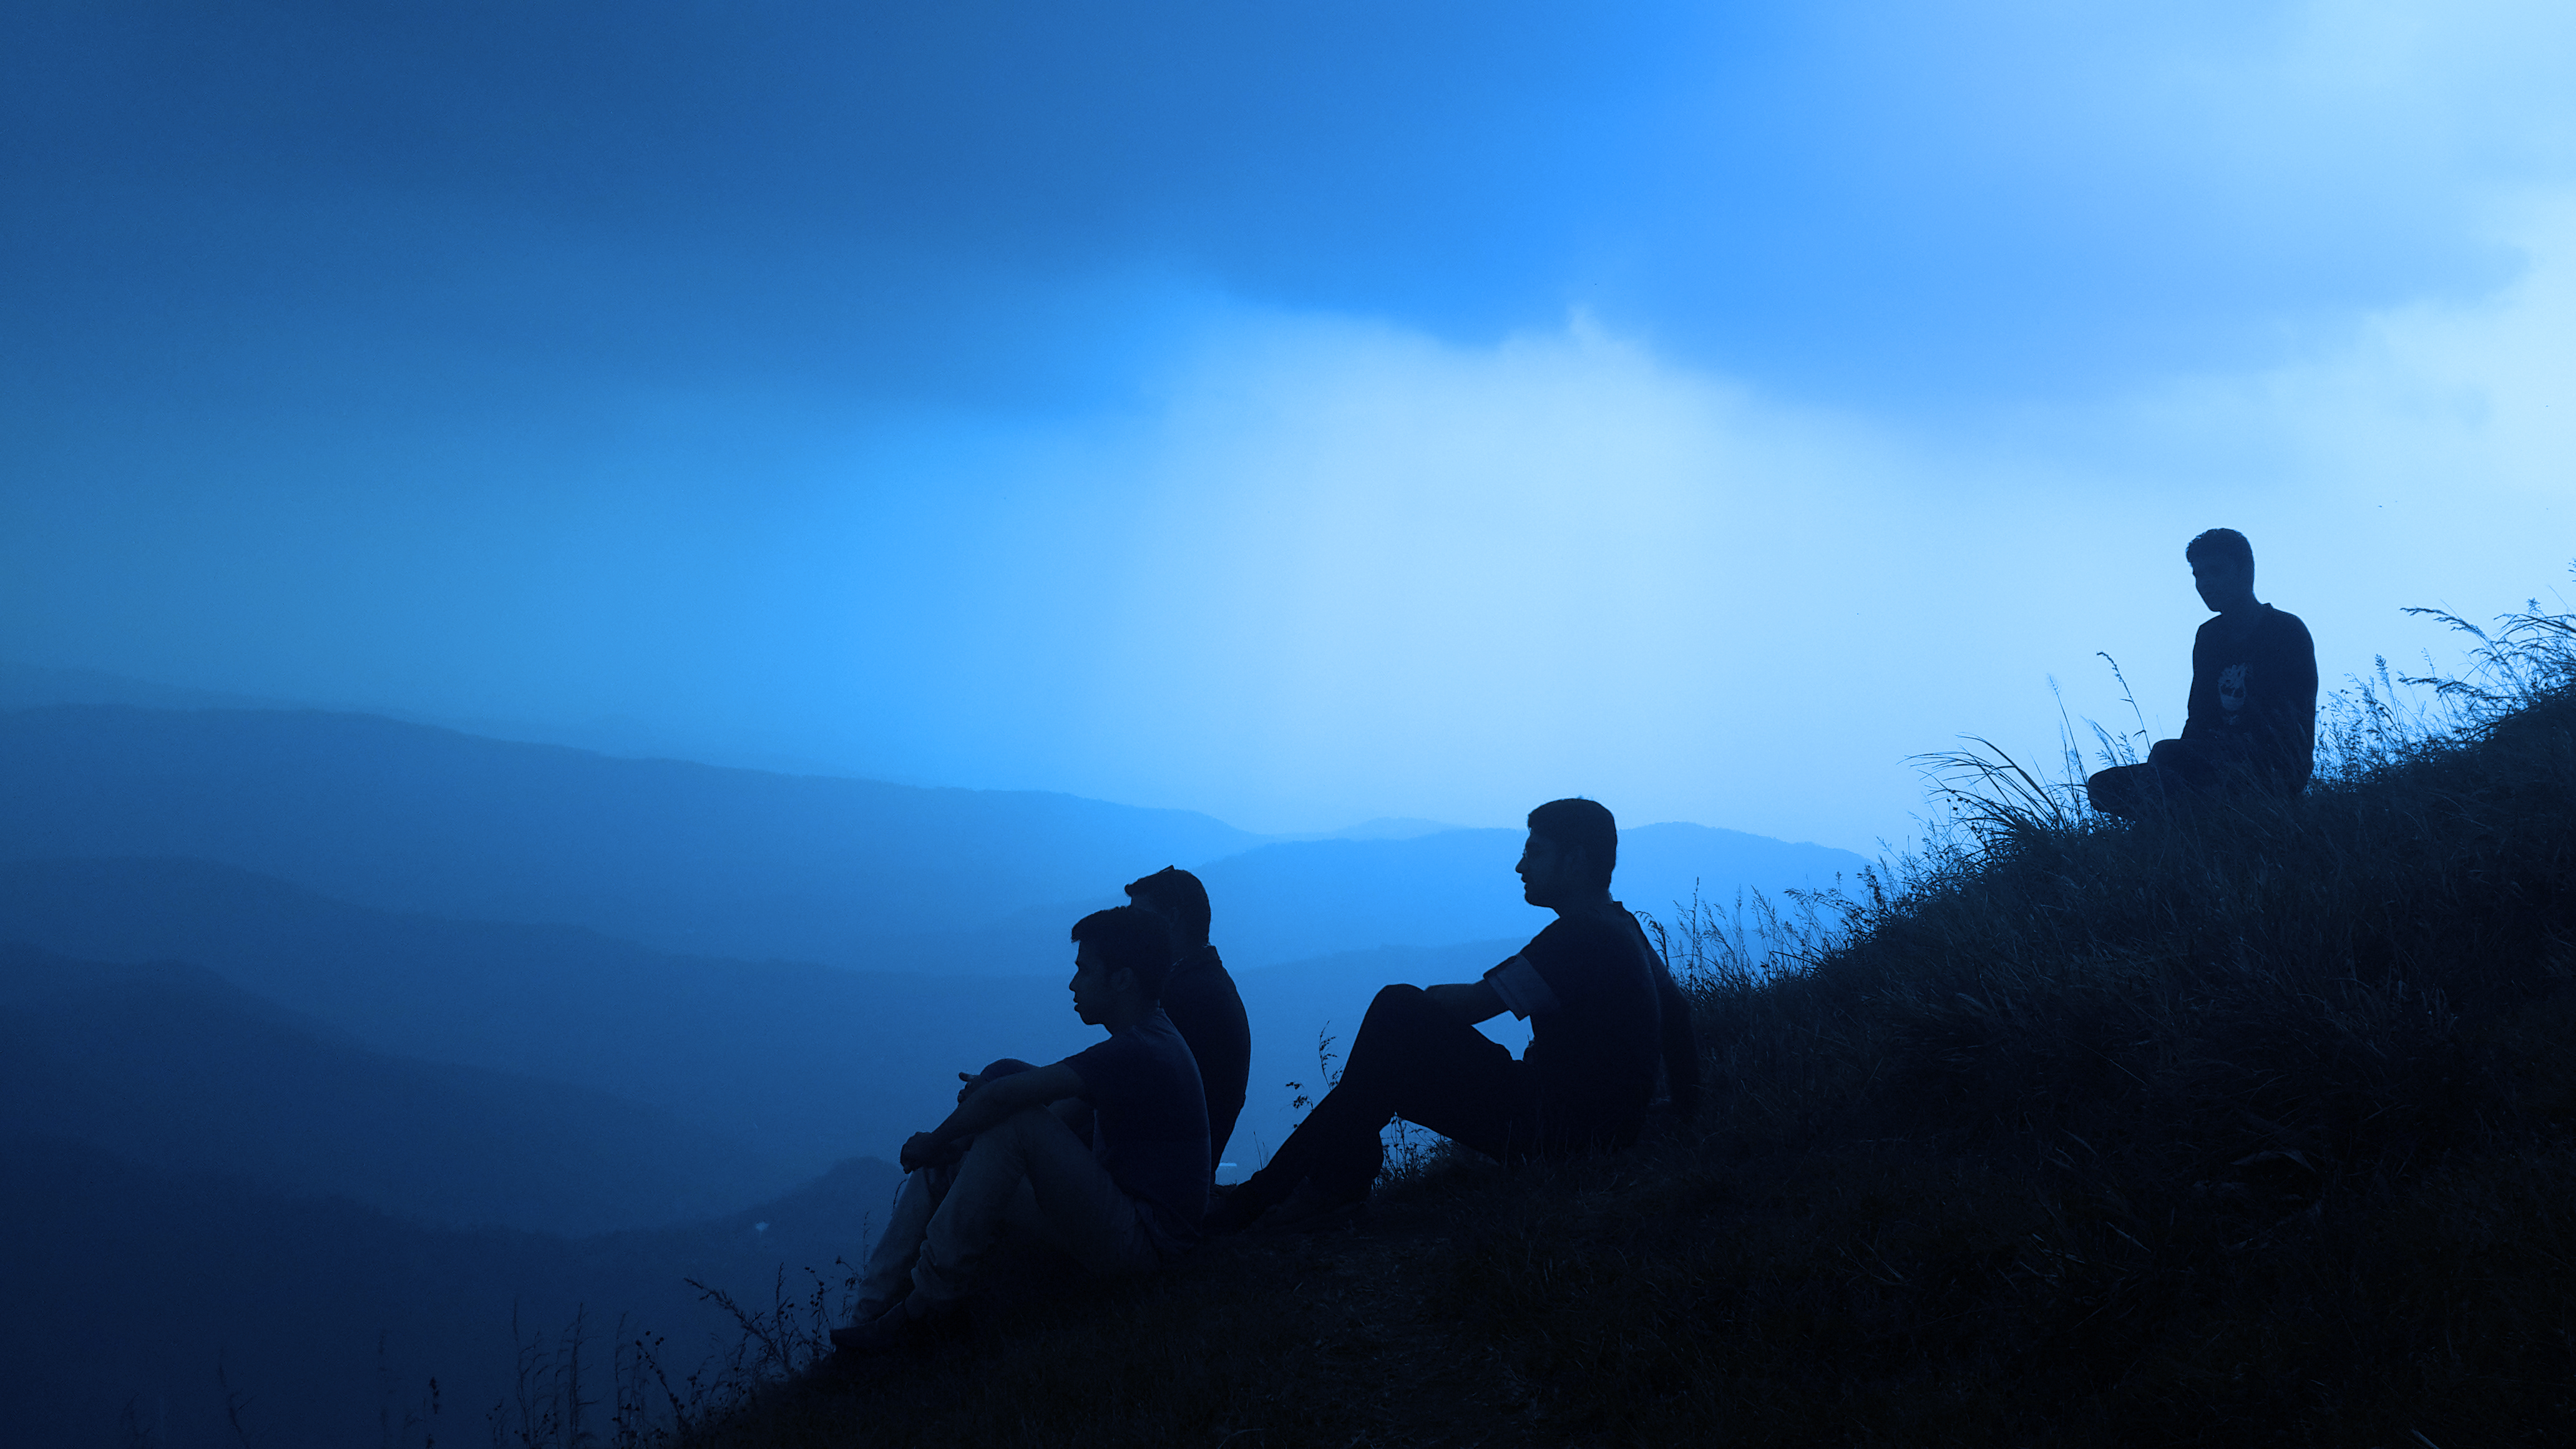
sea, horizon, silhouette, mountain, cloud, people, sky, sunlight, morning, hill, adventure, dawn, mountain range, dusk, sitting, blue, ridge, summit, relaxing, mountaineering, men, sports, mountains, break, silhouettes, atmospheric phenomenon, atmosphere of earth, mountainous landforms